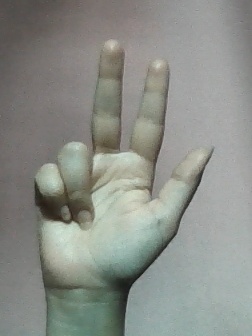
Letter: al